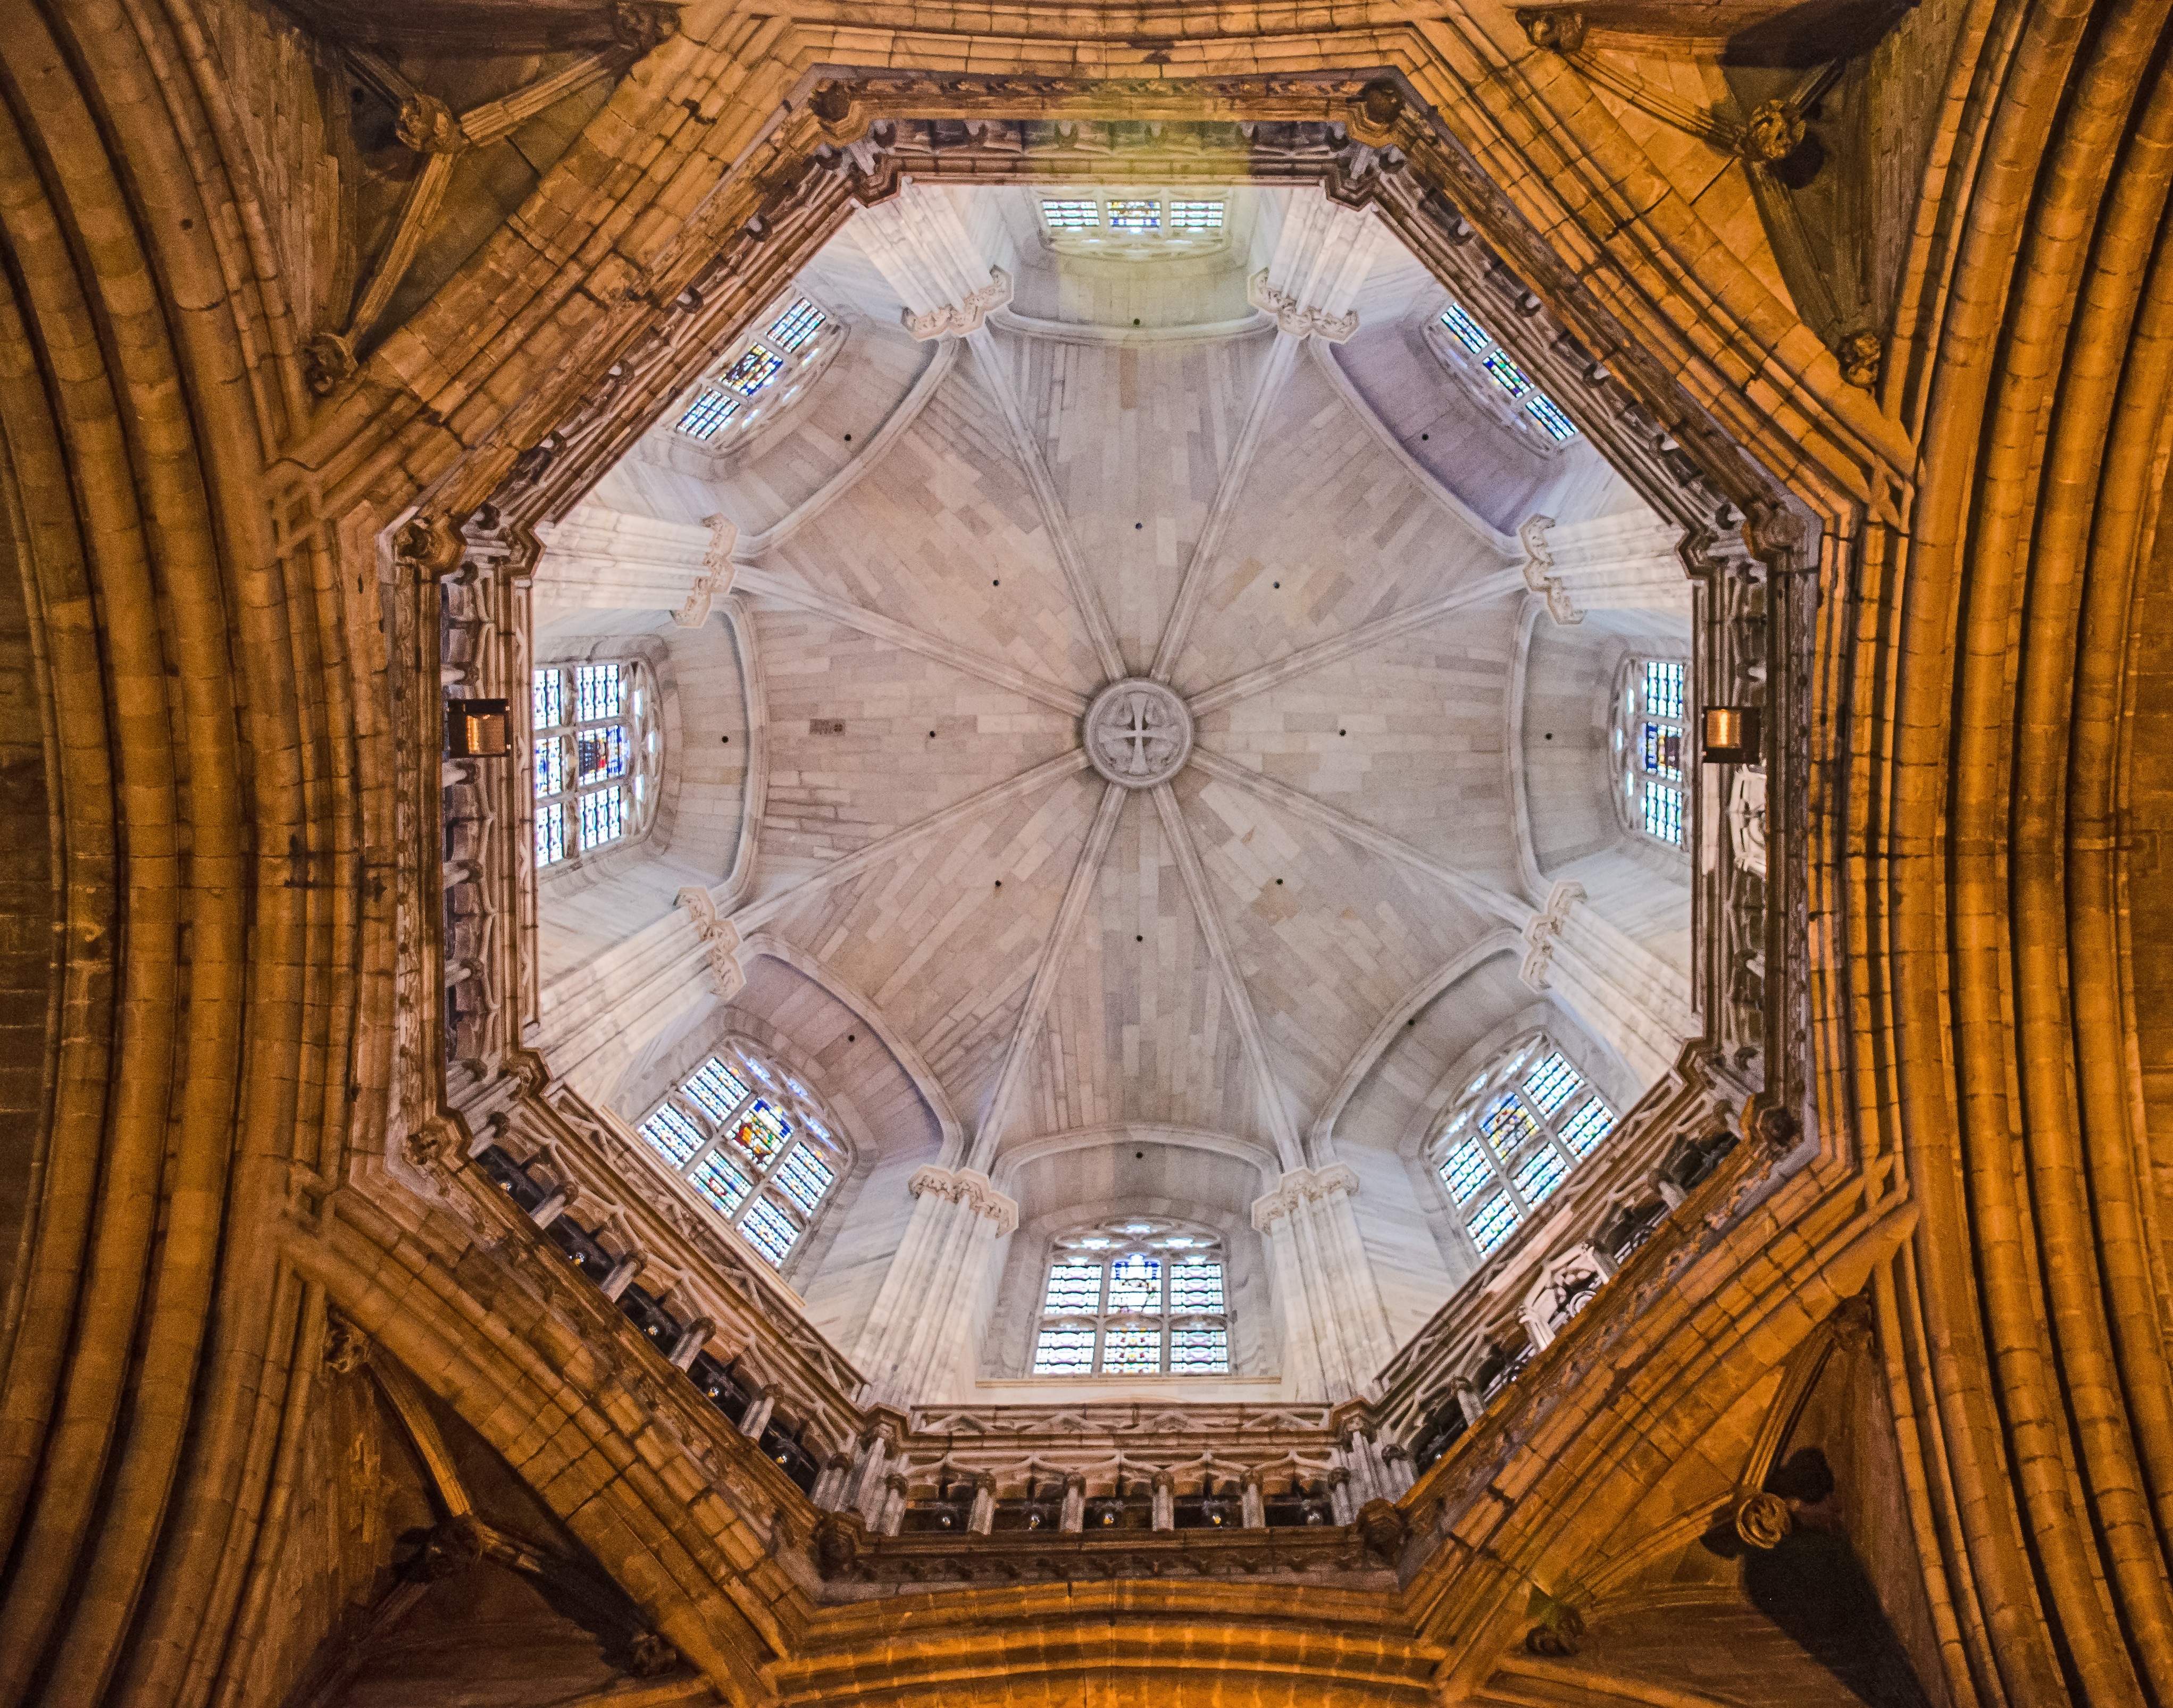
building, arch, ceiling, pattern, landmark, cathedral, barcelona, baptistery, spain, symmetry, vault, basilica, dome, daylighting, ancient history, basilica santa meria del mar